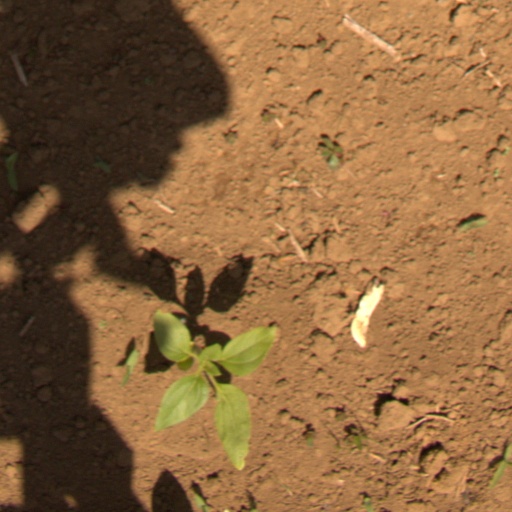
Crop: Jerusalem artichoke